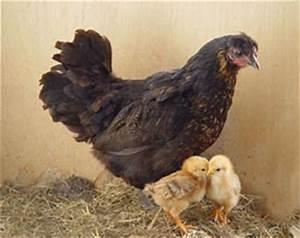
chicken